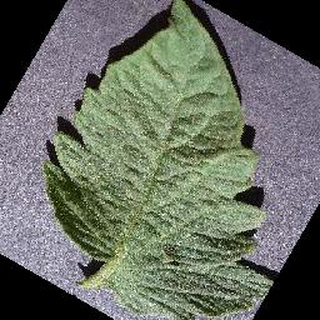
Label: healthy_tomato